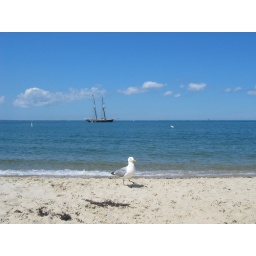
Captured on a beach in Vineyard Haven, Martha's Vineyard. Perspectively, the bird moved much faster than the ship.